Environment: real
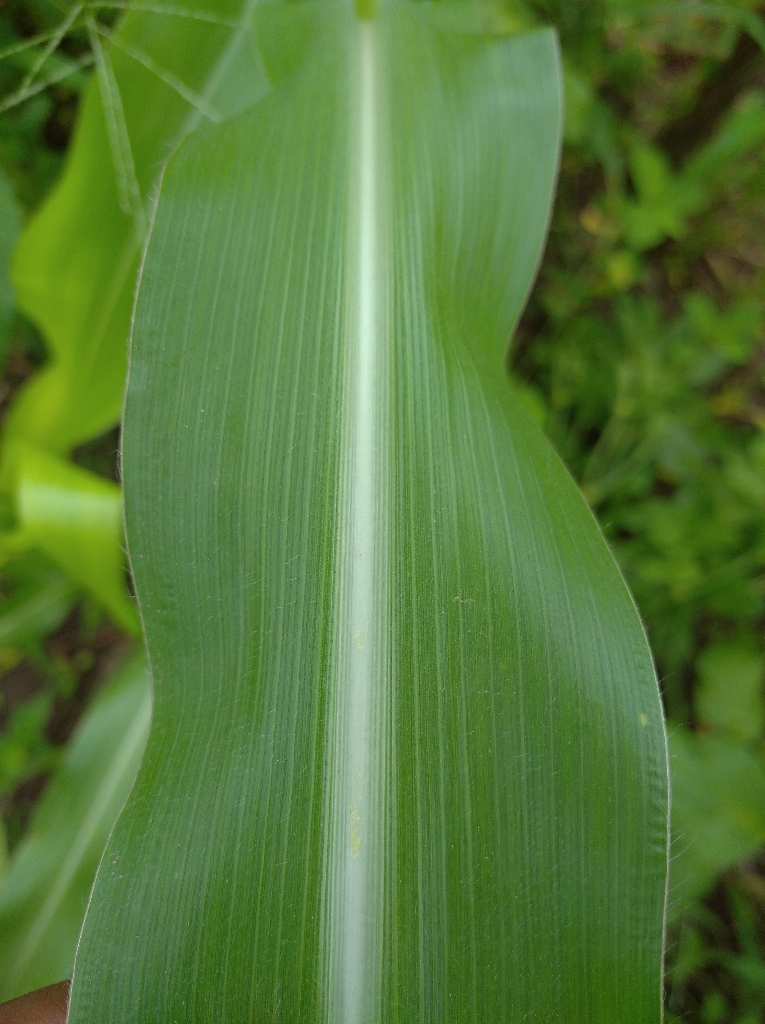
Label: healthy